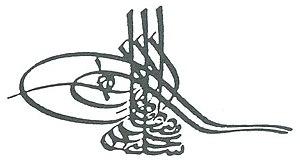
La liste des sultans de l'Empire ottoman réunit les trente-six souverains de l'Empire ottoman, de sa fondation à la fin du XIIIᵉ siècle à sa disparition au début du XXᵉ siècle. Ils appartiennent tous à la dynastie ottomane, issue du fondateur de l'empire, Osman. À partir de 1517, ils détiennent également le titre de calife.
Sélim III fut sultan de l'Empire ottoman du 7 avril 1789 au 29 mai 1807.